David Willetts

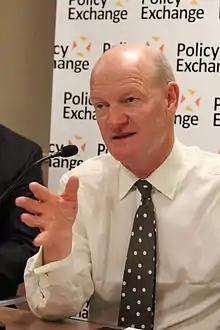

Willetts was educated at King Edward's School, Birmingham. He then studied philosophy, politics and economics at Christ Church, Oxford, where he graduated with a first-class degree.